Mozambique

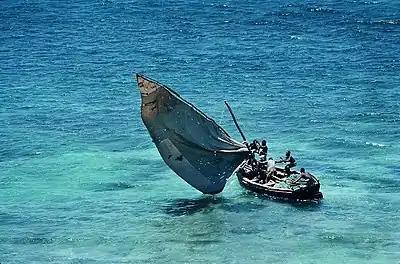
Traditional sailboat in Ilha de Moçambique

Mozambique is a member of the Non-Aligned Movement and ranks among the moderate members of the African bloc in the United Nations and other international organisations. Mozambique also belongs to the African Union and the Southern African Development Community. In 1994, the government became a full member of the Organisation of the Islamic Conference, in part to broaden its base of international support but also to please the country's sizeable Muslim population. Similarly, in 1995 Mozambique joined its Anglophone neighbours in the Commonwealth of Nations. At the time it was the only nation to have joined the Commonwealth that was never part of the British Empire. In the same year, Mozambique became a founding member and the first president of the Community of Portuguese Language Countries and maintains close ties with other Portuguese-speaking countries.